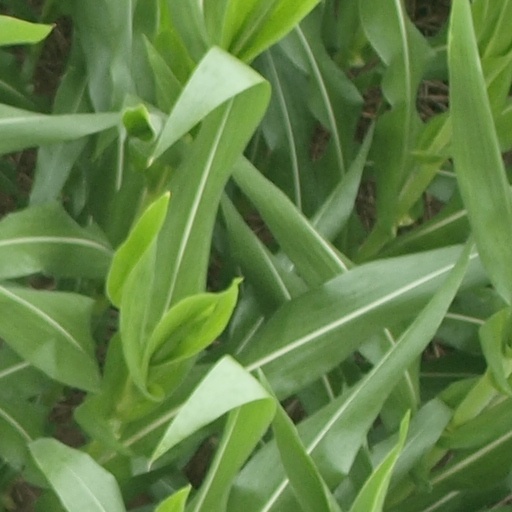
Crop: maize; corn